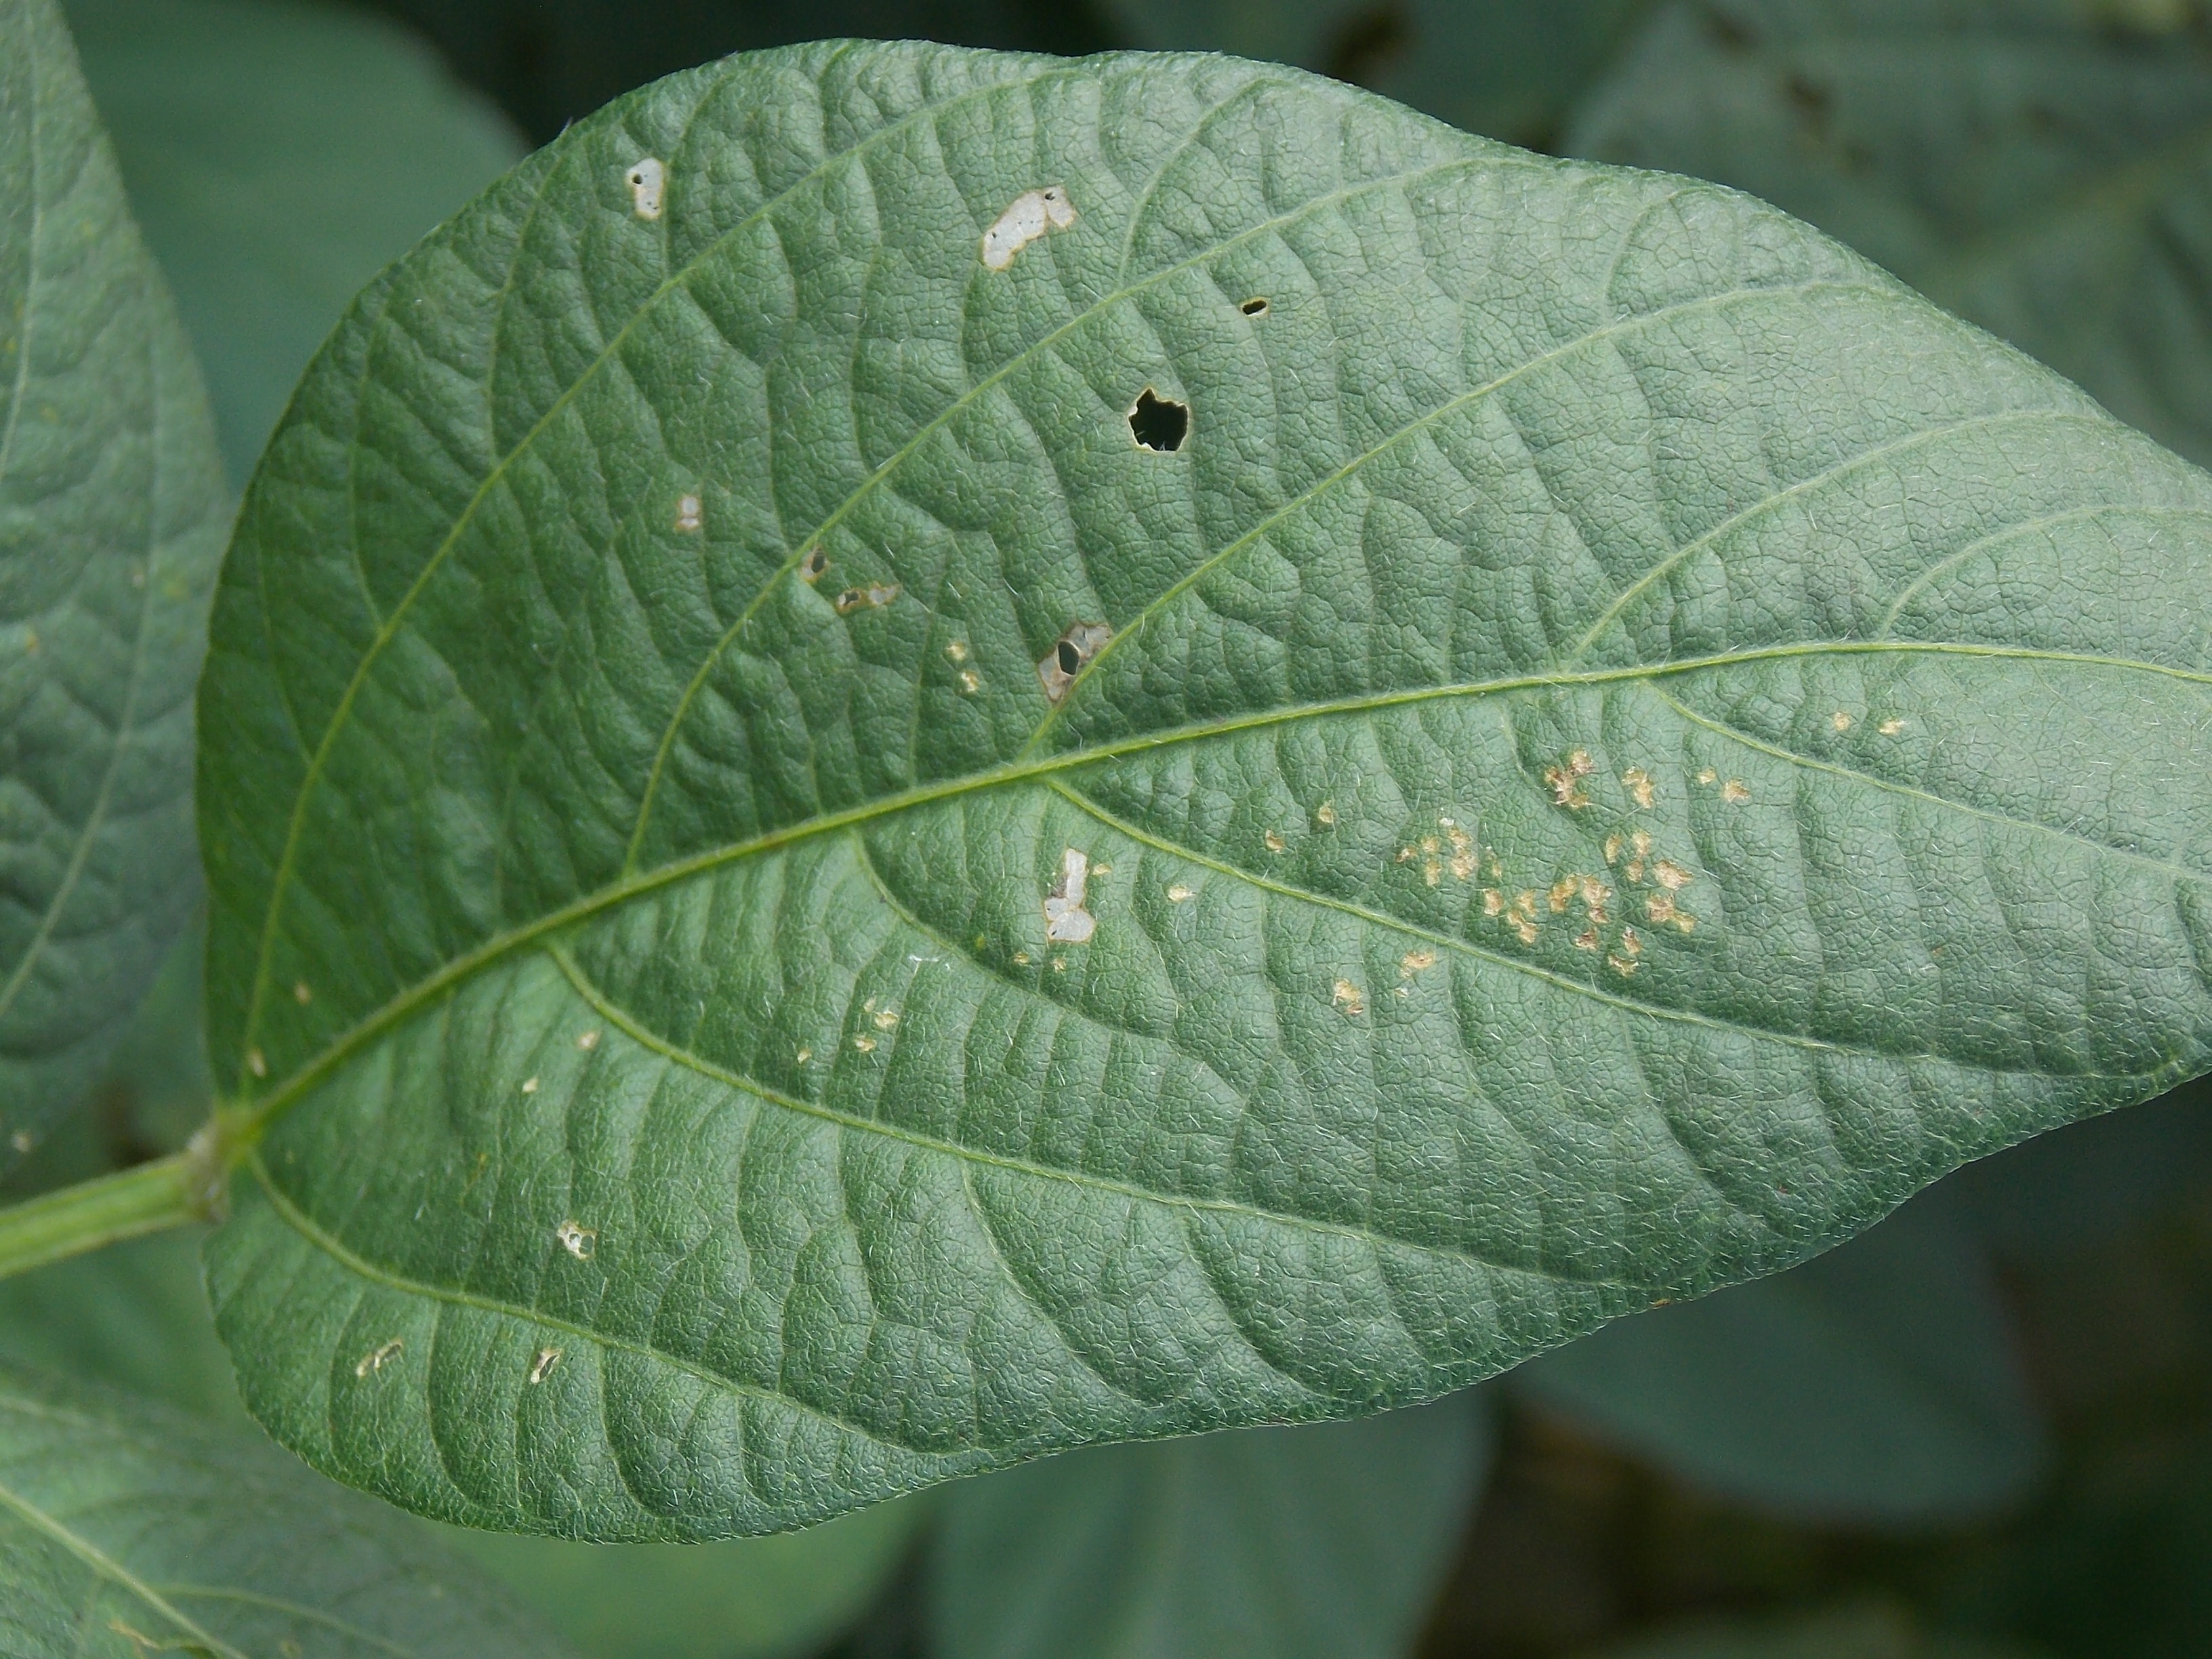
Label: Disease